InTown Suites

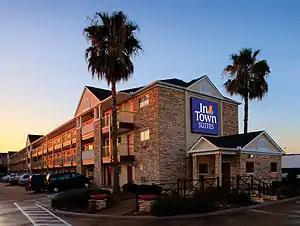
InTown Suites in Houston

Intown Suites was founded in 1988 by David Vickers. During two decades of existence, Intown Suites has proved to be a very successful business, and is currently one of the fastest growing extended-stay chains. In May 2015, 50 properties were purchased by Starwood Capital Group.